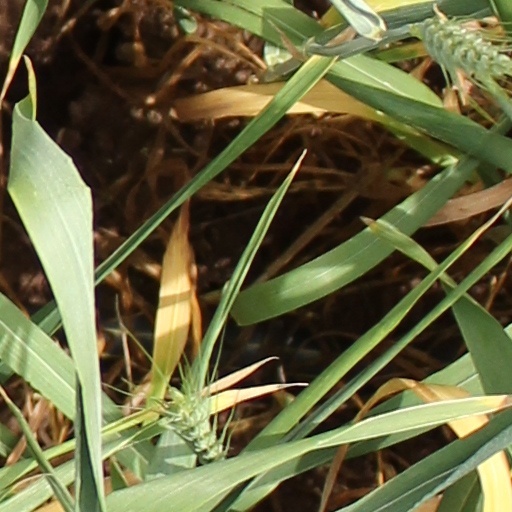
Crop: wheat